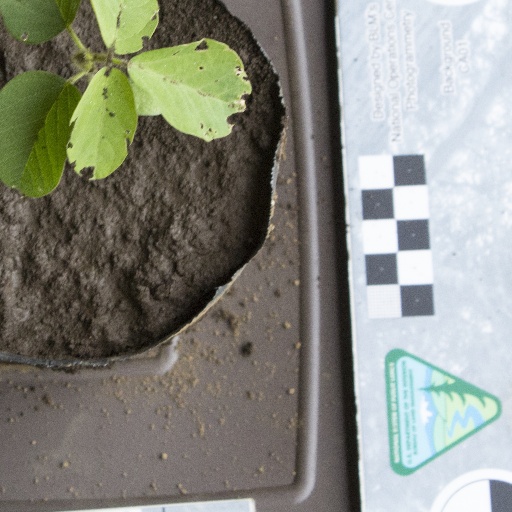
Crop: soybean